Lockroy

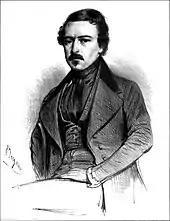
Lockroy, c. 1840

Joseph-Philippe Simon, called Lockroy (February 17, 1803 – January 19, 1891) was a French actor and playwright.